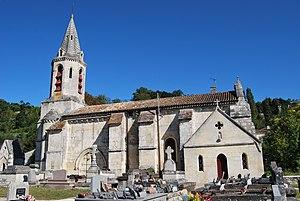
Croix de cimetière This building is indexed in the Base Mérimée, a database of architectural heritage maintained by the French Ministry of Culture,
La croix de cimetière de Saint-Germain-de-la-Rivière, du XVIᵉ siècle, est située au sud de l'entrée ouest de l'église saint-Germain-et-saint-Loup de Saint-Germain-de-la-Rivière dans la Gironde.
Saint-Germain-de-la-Rivière est une commune du Sud-Ouest de la France, située dans le département de la Gironde.